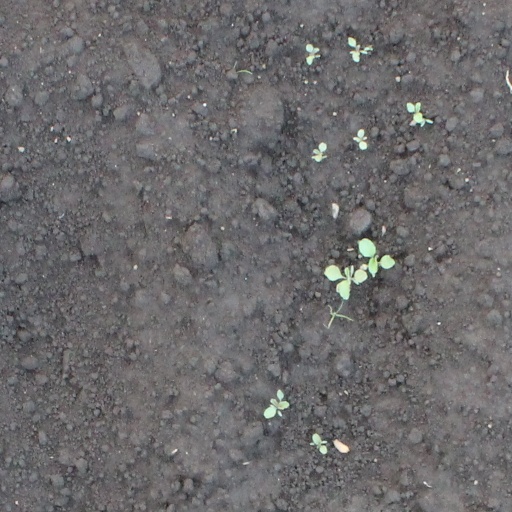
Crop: soybean